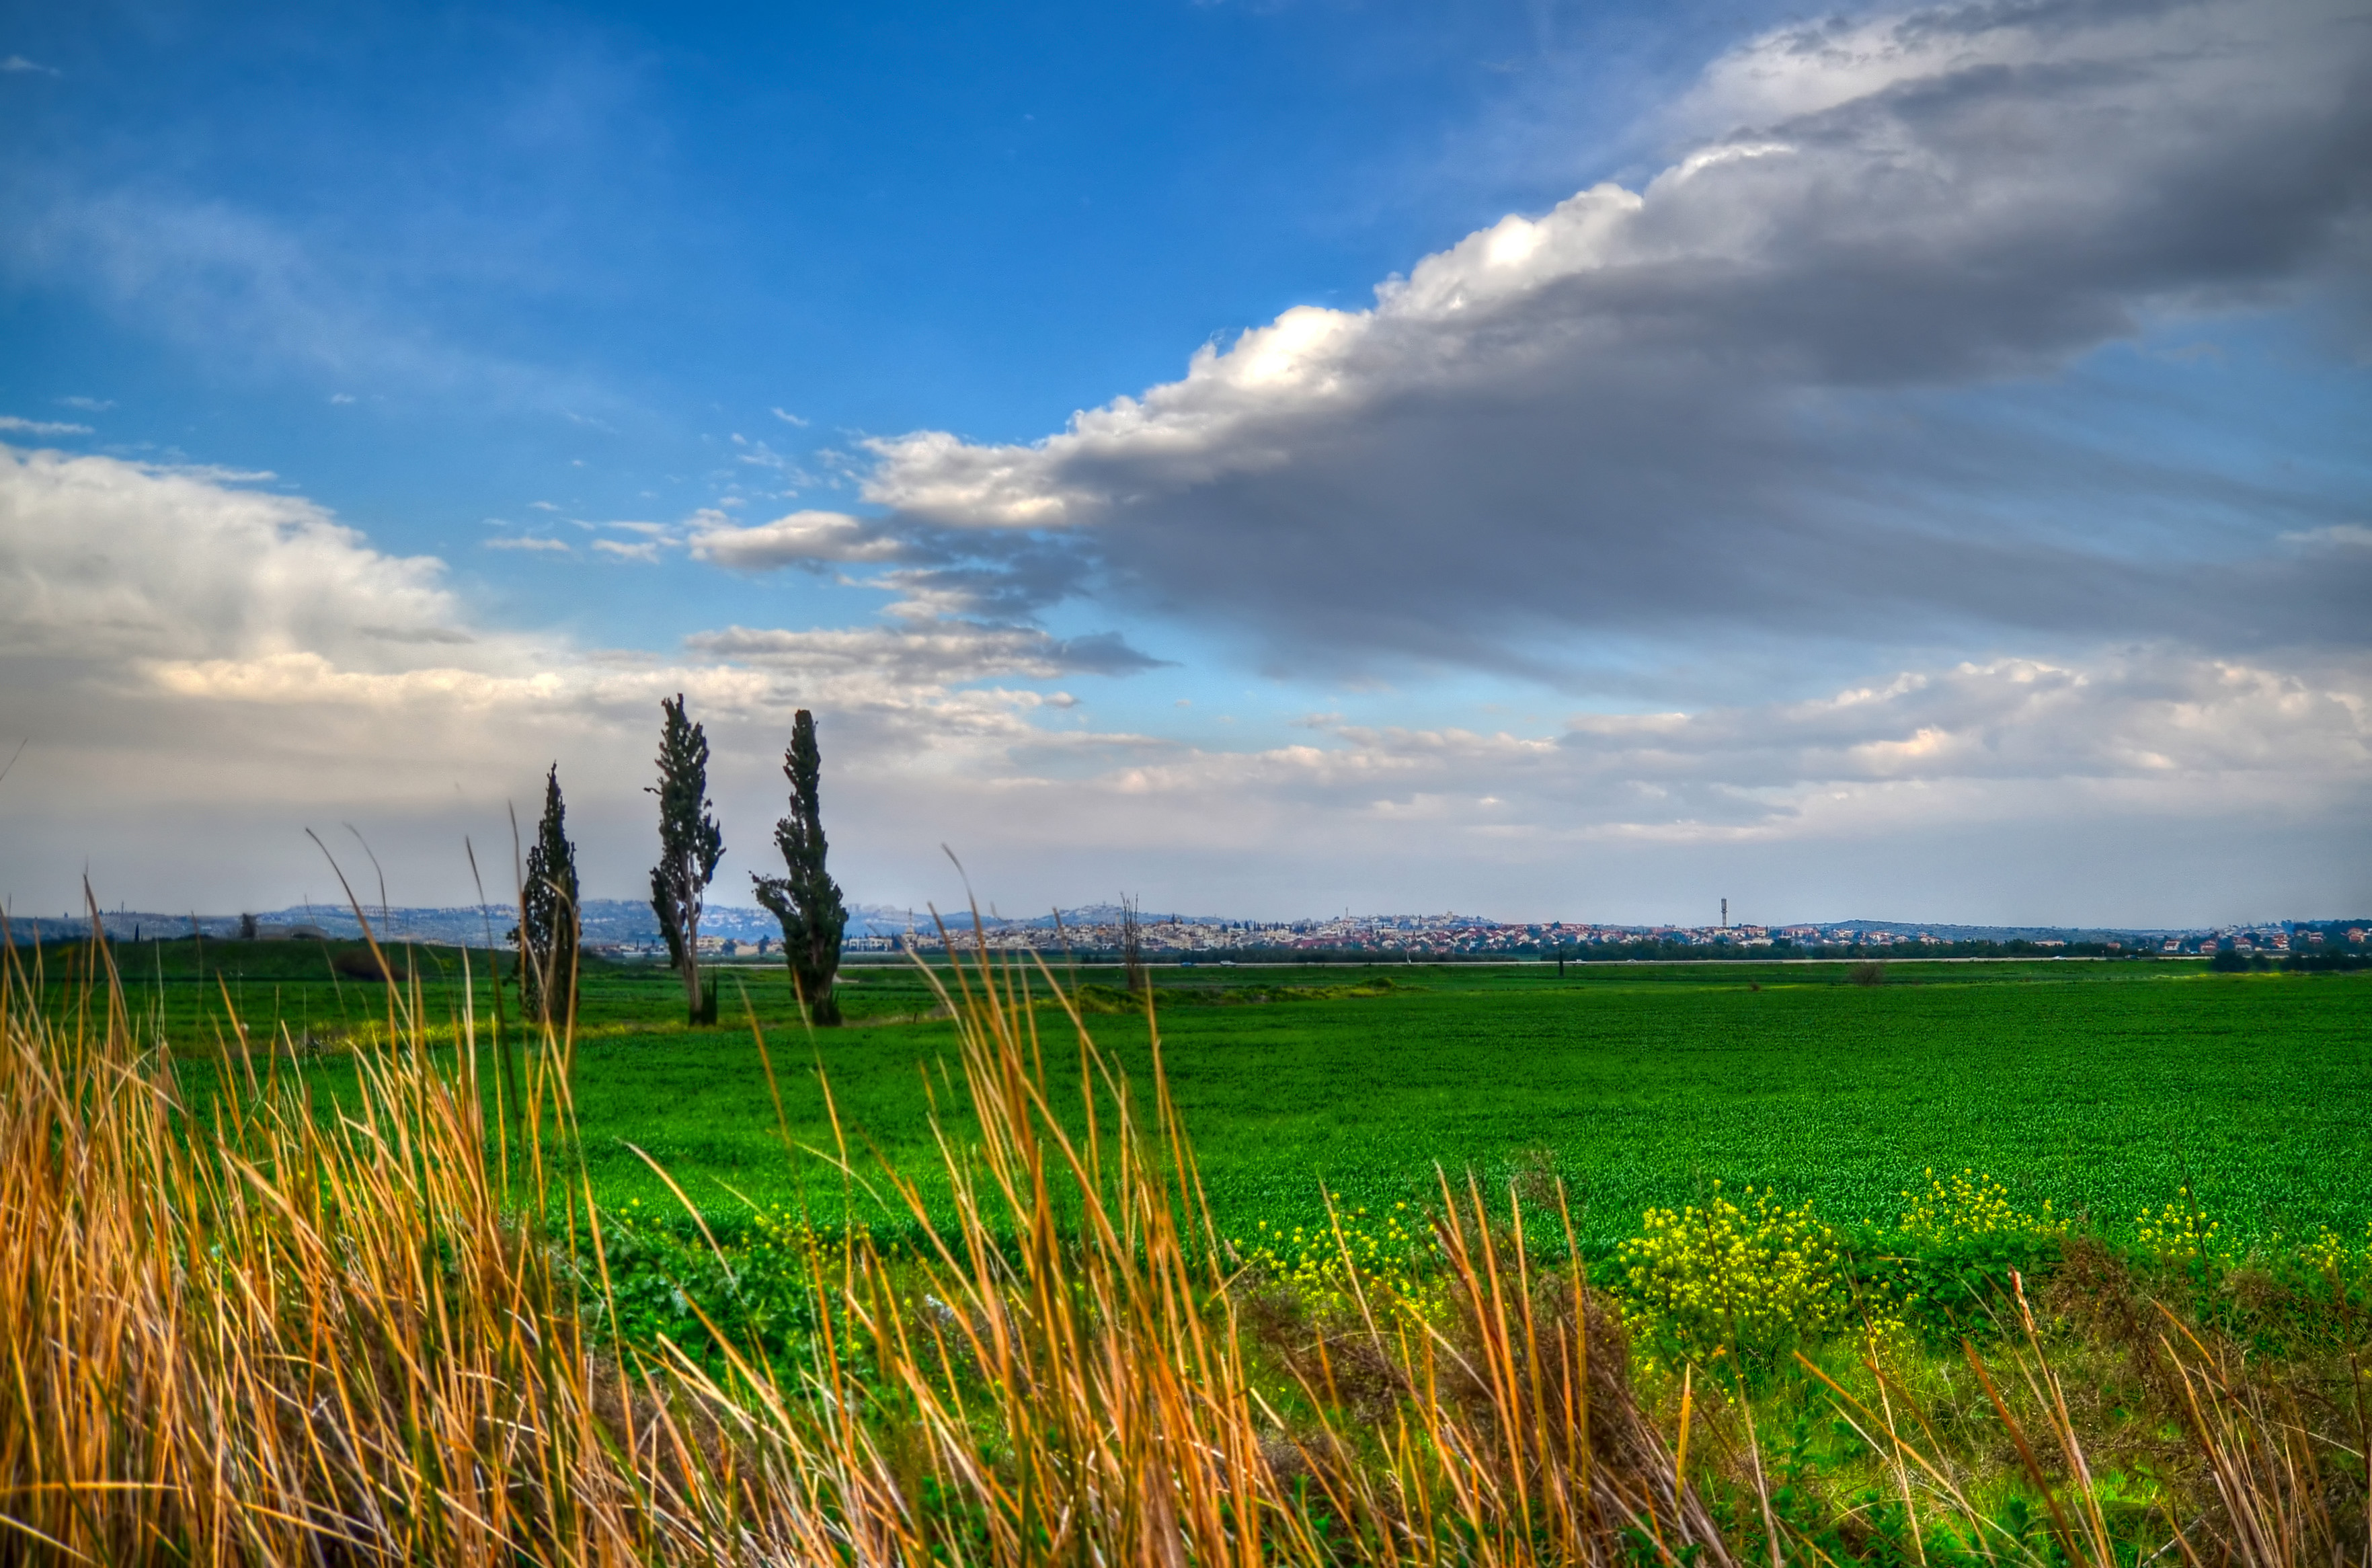
landscape, sea, tree, nature, grass, horizon, marsh, cloud, sky, sunset, field, meadow, prairie, sunlight, morning, hill, flower, wind, green, crop, pasture, nikon, agriculture, plain, trees, clouds, grassland, wetland, tamron, d5100, habitat, 1750mm, detailsenhancer, rural area, paddy field, meteorological phenomenon, natural environment, geographical feature, grass family